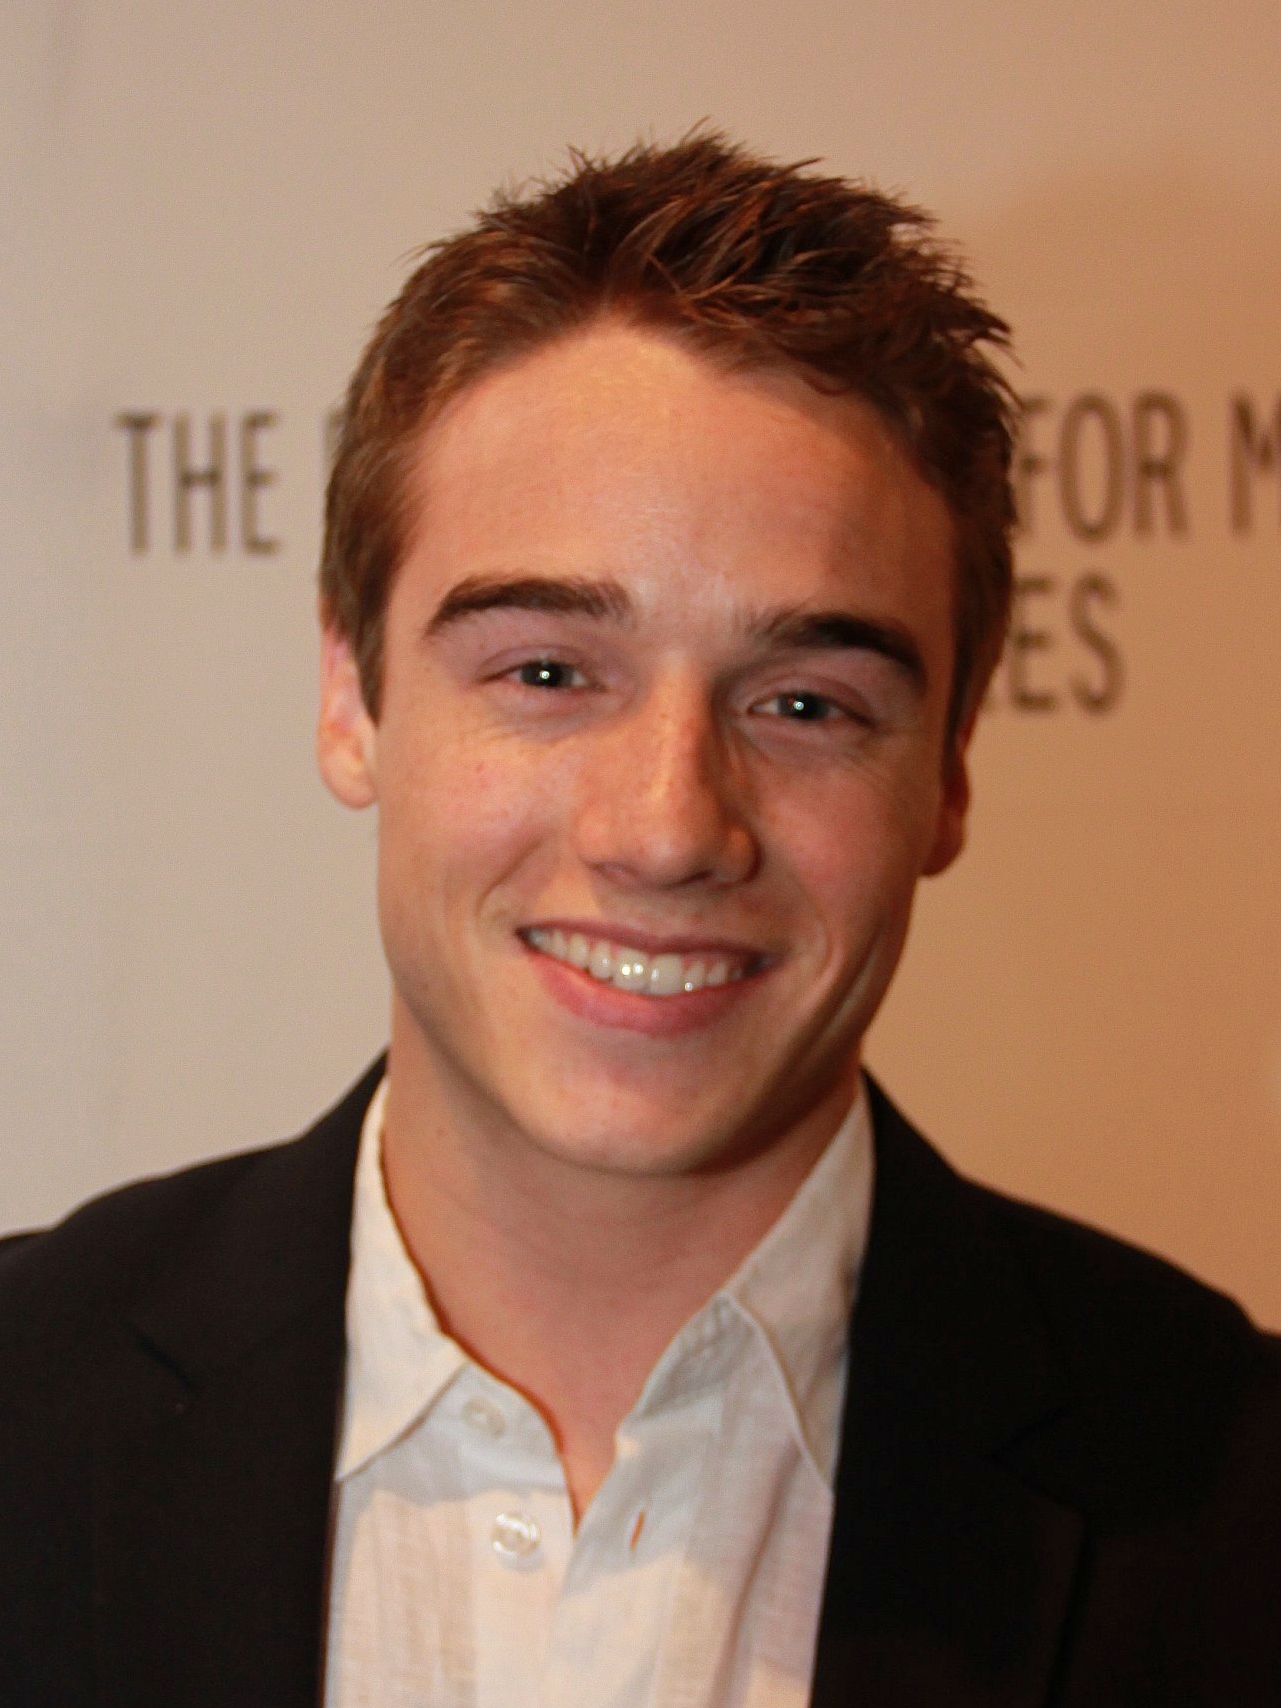
แบรนโด อีตตัน

| name = แบรนโด อีตตัน
| image = Brano Eaton at PaleyFest2010.jpg
| caption = อีตตันในปี ค.ศ. 2010
| birth_place = ลอสแอนเจลิส รัฐแคลิฟอร์เนีย สหรัฐ
| occupation = นักแสดง
| years_active = 2006–ปัจจุบัน
แบรนโด แมทธิว อีตตัน (; เกิดวันที่ 17 กรกฎาคม พ.ศ. 2539) เป็นนักแสดงชาวอเมริกัน มีผลงานทั้งในภาพยนตร์และโทรทัศน์ เขาเป็นที่รู้จักในบทบาท โจนาห์ มิตเชลล์ ในฤดูกาลที่ 4, 5 และ 6 ของซีรีส์เรื่อง "Dexter (TV series)|เด็กซ์เตอร์" (2009), "The Secret Life of the American Teenager|เดอะซีเครตไลฟ์ออฟดิอเมริกันทีนเอเจอร์", และ "Zoey 101|โซอี 101'
== ผลงานการแสดง ==
== อ้างอิง ==
==แหล่งข้อมูลอื่น==
หมวดหมู่:นักแสดงชายชาวอเมริกัน
หมวดหมู่:บุคคลที่เกิดในปี พ.ศ. 2539